Tianna Hawkins

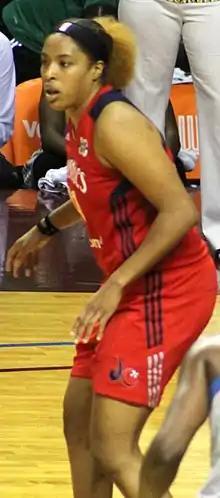
Hawkins during the 2017 WNBA Semifinals

Tianna Marie Hawkins (born March 2, 1991) is an American professional basketball player for the Townsville Fire of the Women's National Basketball League (WNBL). She played college basketball at the University of Maryland and attended Riverdale Baptist School in Upper Marlboro, Maryland.